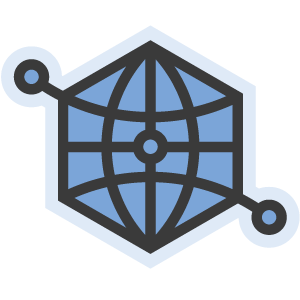
Open Graph est un protocole créé par Facebook, qui s'inspire du Dublin Core, des Microformats, et du RDFa. Cette technologie a été créée par Facebook en 2010, puis confiée à l'Open Web Foundation.